Fetterlock

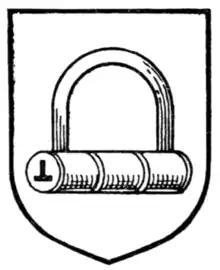
A generic fetterlock, from A. C. Fox-Davies's "Complete Guide to Heraldry"

A fetterlock is a sort of shackle that is a common charge in heraldry, often displayed in a way that resembles a padlock.